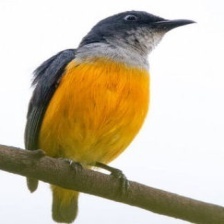
Species: YELLOW BELLIED FLOWERPECKER
Scientific name: DICAEUM MELANOXANTHUM